Rosemary Forsyth

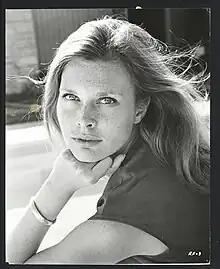
Forsyth in 1965

In 1994, after a 16 year absence, Forsyth made her return to the big screen, playing mature supporting roles in the comedy film "Exit to Eden" based on Anne Rice's novel of the same name, and the thriller film "Disclosure" starring Michael Douglas based on a novel by Michael Crichton. She played a psychologist in the 1995 drama film "Melissa" and played the head of a New York engineering company in the disaster film "Daylight" (1996). She played mother roles in the films "Girl" (1998) and "Valerie Flake" (1999). In 2001, Forsyth made her final big screen appearance in the space Western horror film, "Ghosts of Mars". She has since appearanced on "Boston Public", "Monk", "NYPD Blue" and "Without a Trace", as well made-for-television films "A Time to Remember" (2003) and "Sweet Nothing in My Ear" (2008). In 2003, Forsyth was elected to the Screen Actors Guild's Hollywood Division Board.